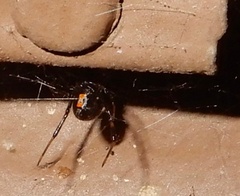
Species: Lactrodectus_hesperus